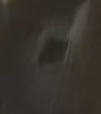
Face region: eyes (orbital_tightening_and_eye_area)
Pain indicator: not_present